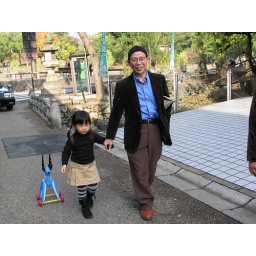
Japan 2006. Nara: A little girl with her grand-father walking in the street